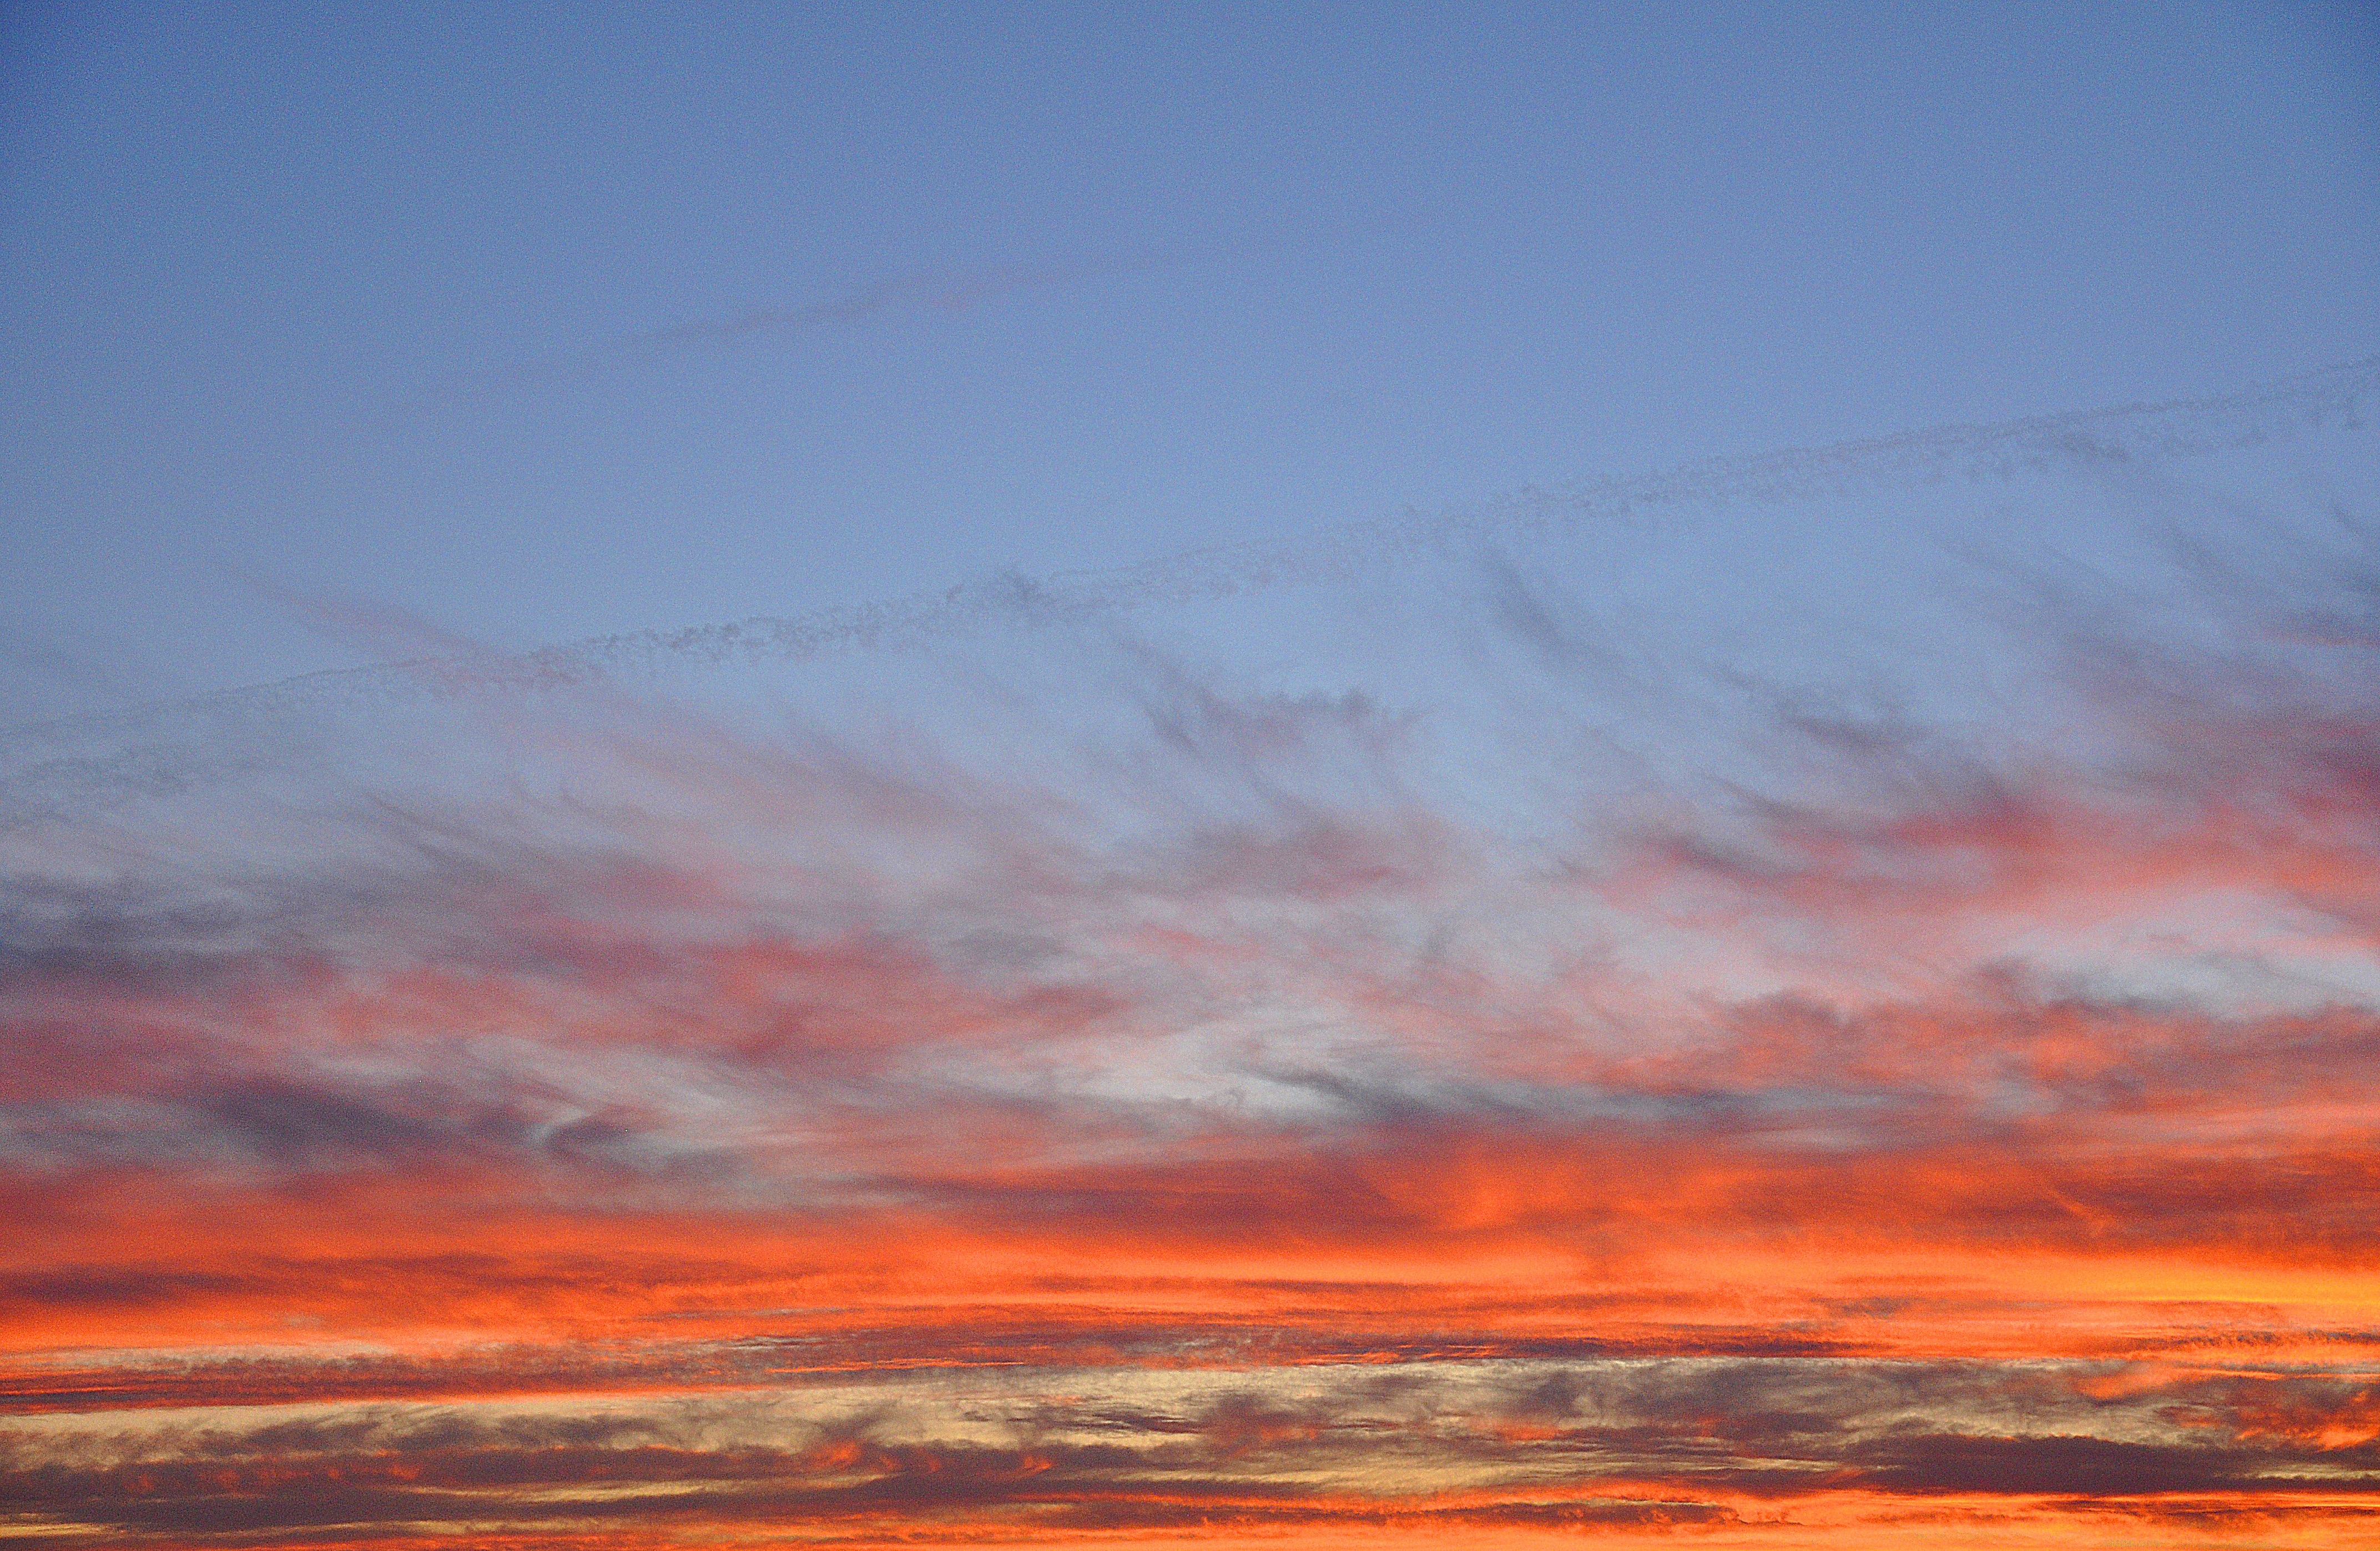
sea, coast, nature, ocean, horizon, cloud, sky, sunrise, sunset, prairie, cloudy, morning, dawn, atmosphere, dusk, evening, twilight, red, lighting, plain, clouds, afternoon, cloudy sky, reddish, afterglow, red sky at morning, celajes